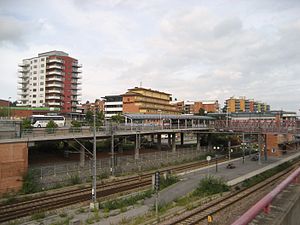
Upplands-Bro kommun / Byer
Kungsängens station
Upplands-Bro kommune ligger nordvest for Stockholm i Stockholms län i landskapet Uppland i Sverige. Kommunens administrationscenter ligger i byen Kungsängen.